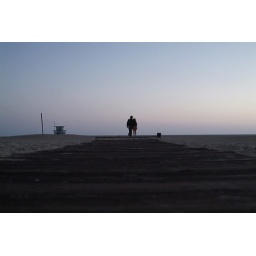
Cute girl with a good boy on a gorgeous day in Santa Monica.